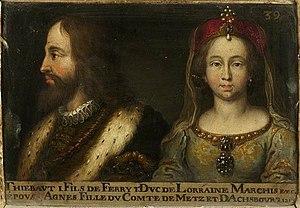
Portrait de Thiébaud Ier, duc de Lorraine de 1213 à 1220, et de son épouse Gertrude de Dabo. Ce tableau fait partie d'une suite d'une soixantaine de double-portraits représentant les ducs et duchesses de Lorraine ainsi que leurs ancêtres supposés. La légende nomme à tort la duchesse Agnès. Musée des Offices, Florence (Inv. 1890, 661)
Thiébaud Iᵉʳ de Lorraine, né vers 1191, mort en 1220 fut duc de Lorraine de 1213 à 1220. Il était fils du duc Ferry II et d'Agnès de Bar.
Le duché de Lorraine est né du partage de la Lotharingie en 959 par le duc Brunon de Cologne. Celui-ci confia la partie méridionale du duché au vice-duc Frédéric de Bar qui prit le titre de duc de Haute-Lotharingie en 977. Au fil du temps, cette entité politique deviendra le duché de Lorraine, mentionné comme tel dès 1067, qui perdurera jusqu'en 1766, date de l'annexion par la France.
Cette page concerne les événements qui se sont produits au treizième siècle en Lorraine.